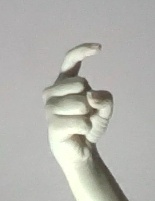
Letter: ra